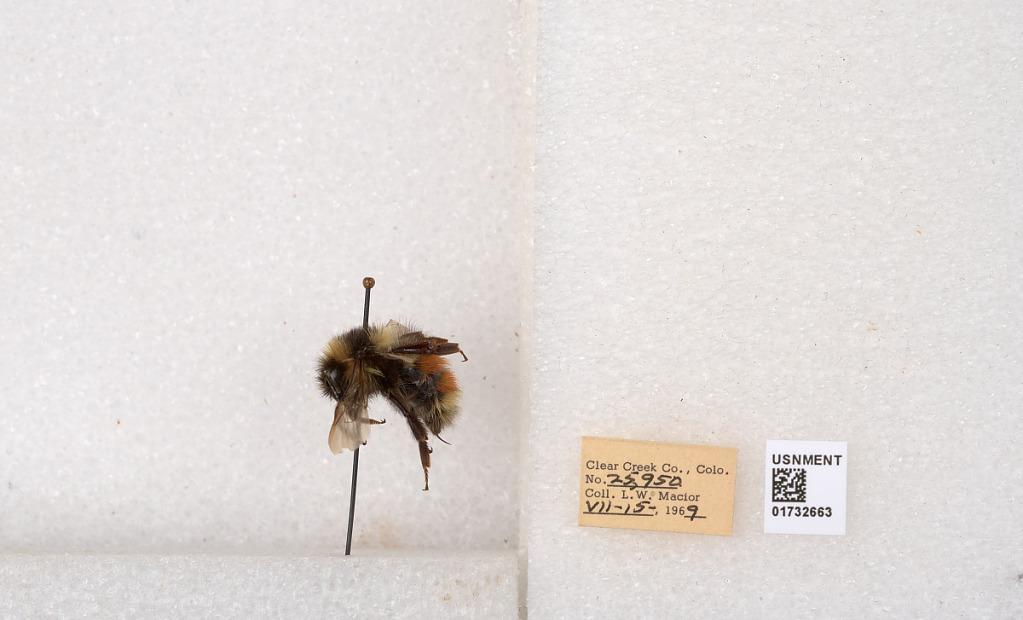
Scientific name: Bombus (Pyrobombus) sylvicola Kirby
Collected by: L. Macior
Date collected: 1969-7-15
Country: United States
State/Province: Colorado
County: Clear Creek
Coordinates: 39.7006, -105.694